Ludwig Krämer

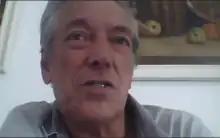
Ludwig Krämer in September 2020

Ludwig Krämer (born 1939) is a German academic and former public servant who is active in the field of environmental law at national, regional and international levels and in particular in the European Community. He is the author of over 150 articles on environmental law, principally concerned with European Community/European Union environmental law. He retired from the European Commission in 2004. He currently teaches European Environmental Law in several universities.